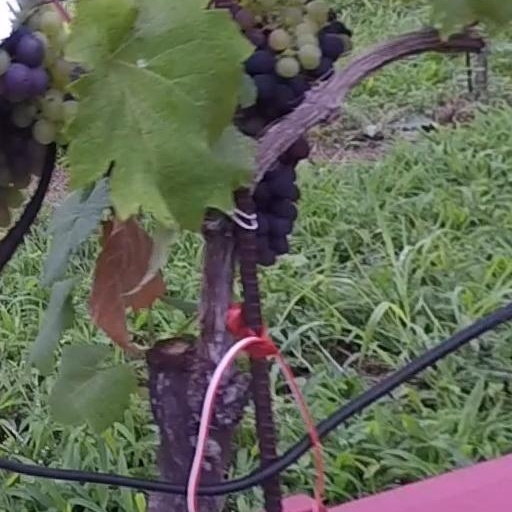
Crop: grape